Back to Front (Gilbert O'Sullivan album)

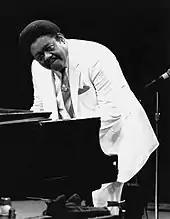
Fats Domino was an influence on several songs on "Back to Front".

In an interview prior to the release, O'Sullivan explained that, as with its predecessor, "Back to Front" is "just [...] a collection of songs." Similarly to his previous work, the album contains orchestral pop melodies and "quizzical, idiosyncratically-phrased lyrics," though the record also contains more piano-based songs than before. In the opinion of AllMusic's Stephen Thomas Erlewine, the album retains the show tune-inspired pop of its predecessor, but is glossier and slicker, with greater care taken to write "sprightly theatric tunes, songs that take great pride in their clever-clever twists, smiling, crowd-pleasing melodies, and [songs which contain] proudly cheeky sentimentality." In an interview during the album's recording, O'Sullivan described his lyrics as an observational, "uneducated look at things," and said he would often base songs on situations he read in newspapers because "they are current. They move on every day."